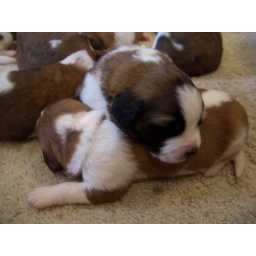
St. Bernard puppies 2 weeks and 1 day old! 9 in total, 3 girls and 6 boys.